Jack Wilshere

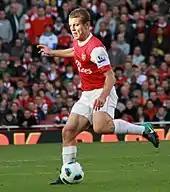
Wilshere playing for Arsenal in 2010

Wilshere featured in Arsenal's first three matches of the 2010–11 Premier League, starting in the 1–1 draw against Liverpool, the 6–0 win over Blackpool, before coming on as a substitute against Blackburn Rovers. Wilshere continued his fine form through to October, before his month was cut short with a red card in a 2–1 win against Birmingham City on 16 October. He was given his marching orders deep into injury time for a tackle on Nikola Žigić and missed the rest of the domestic month. However, Wilshere participated in European competition against Shakhtar Donetsk scored the Gunners' fourth goal on the night in a 5–1 win.